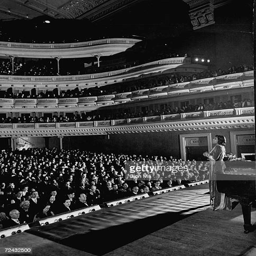
singer performing for an audience